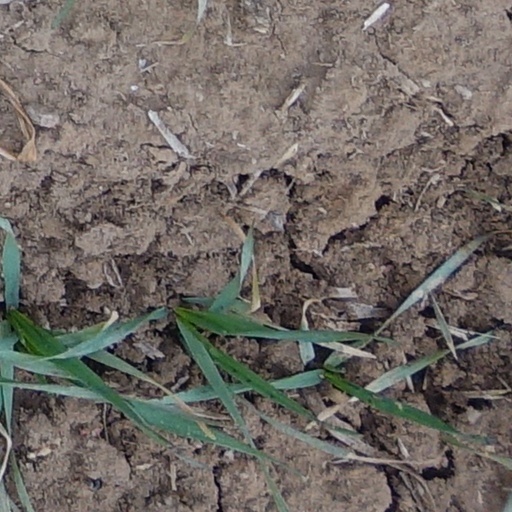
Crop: wheat